An Anthropologist on Mars

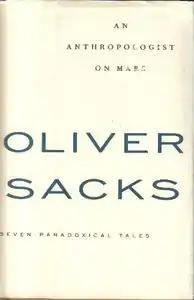

An Anthropologist on Mars: Seven Paradoxical Tales is a 1995 book by neurologist Oliver Sacks consisting of seven medical case histories of individuals with neurological conditions such as autism and Tourette syndrome. "An Anthropologist on Mars" follows up on many of the themes Sacks explored in his 1985 book, "The Man Who Mistook His Wife for a Hat", but here the essays are significantly longer and Sacks has more of an opportunity to discuss each subject with more depth and to explore historical case studies of patients with similar symptoms. In addition, Sacks studies his patients outside the hospital, often traveling considerable distances to interact with his subjects in their own environments. Sacks concludes that "defects, disorders, [and] diseases... can play a paradoxical role, by bringing out latent powers, developments, evolutions, forms of life that might never be seen, or even be imaginable, in their absence" (p. xvi).